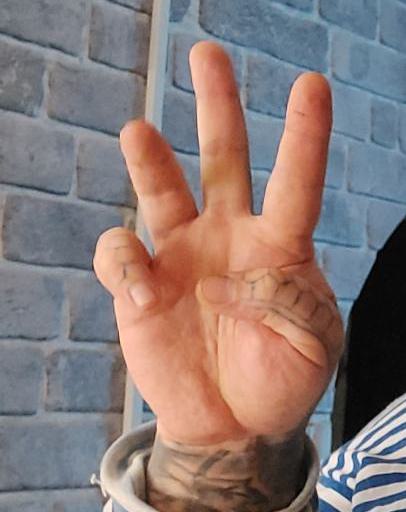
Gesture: three